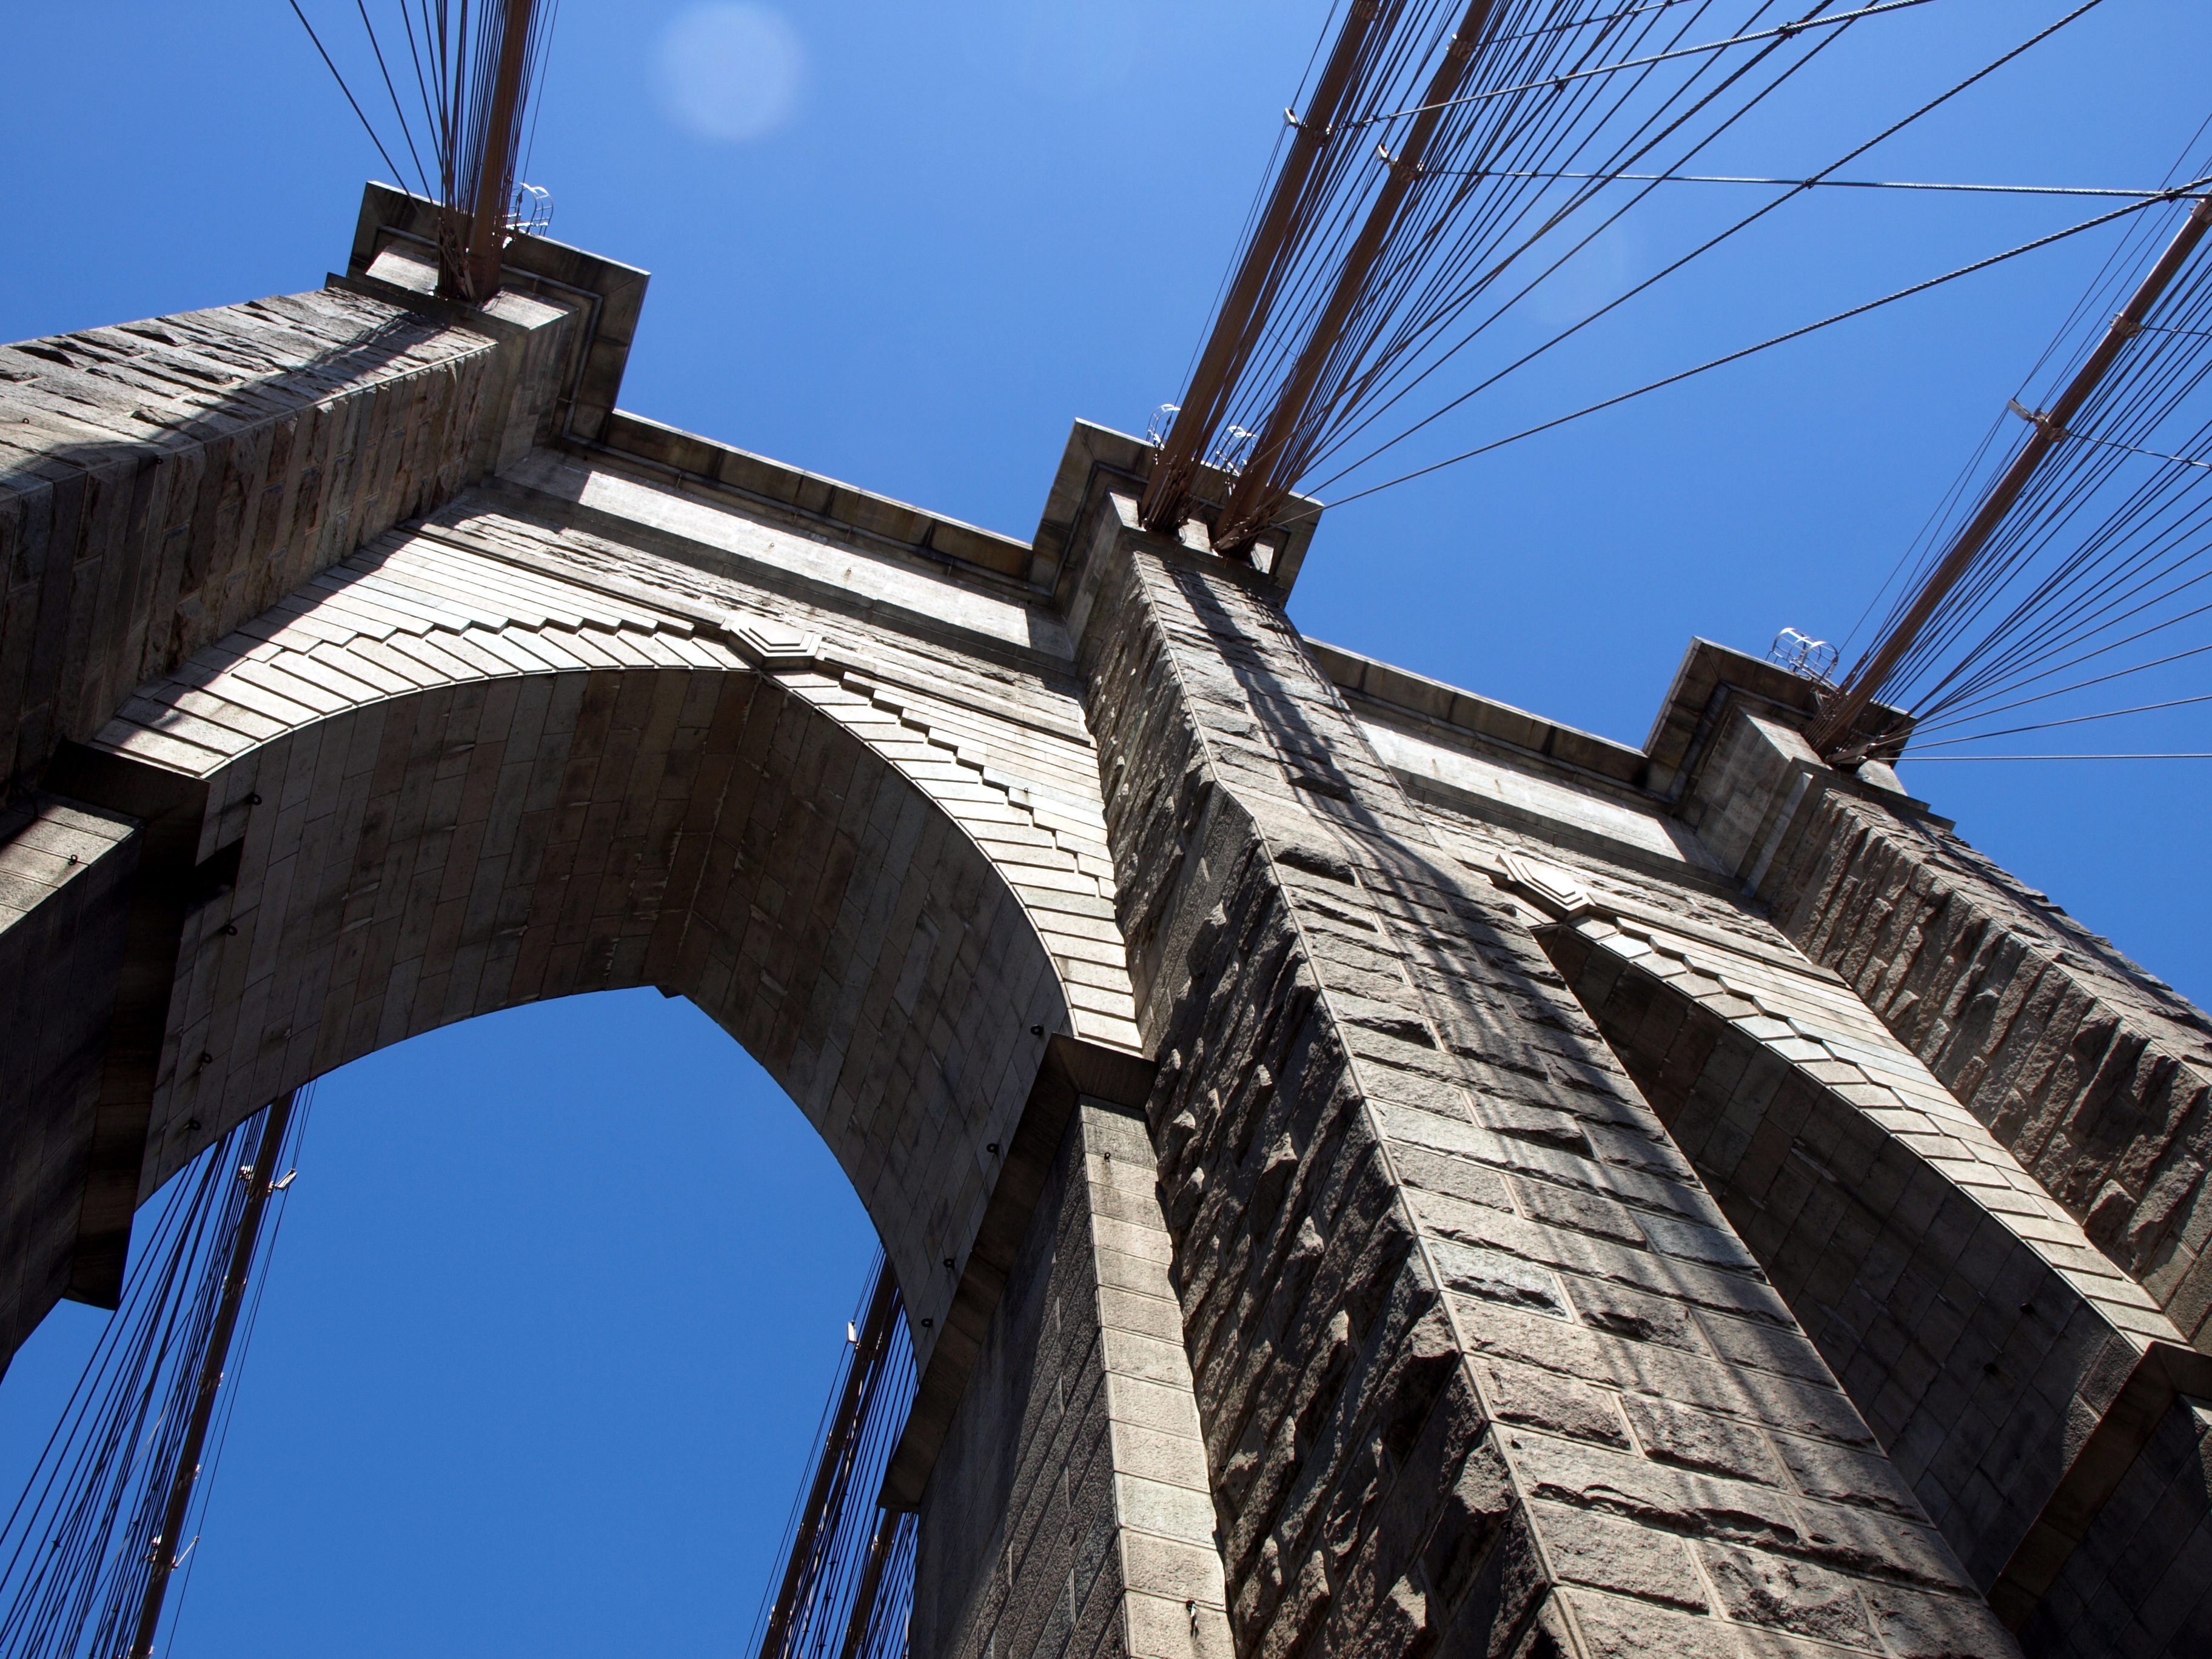
architecture, sky, bridge, roof, skyscraper, cityscape, arch, tower, landmark, blue, spire, urban area